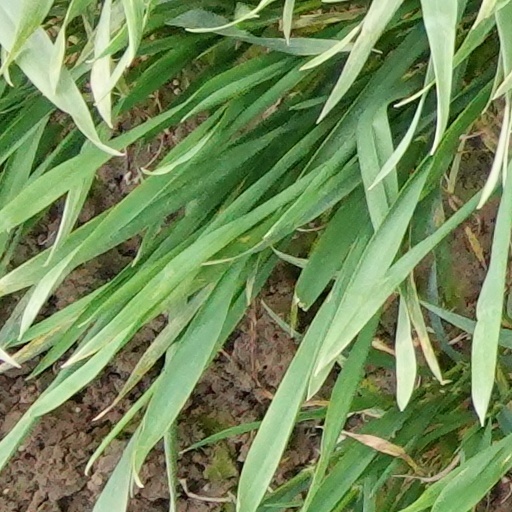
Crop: wheat